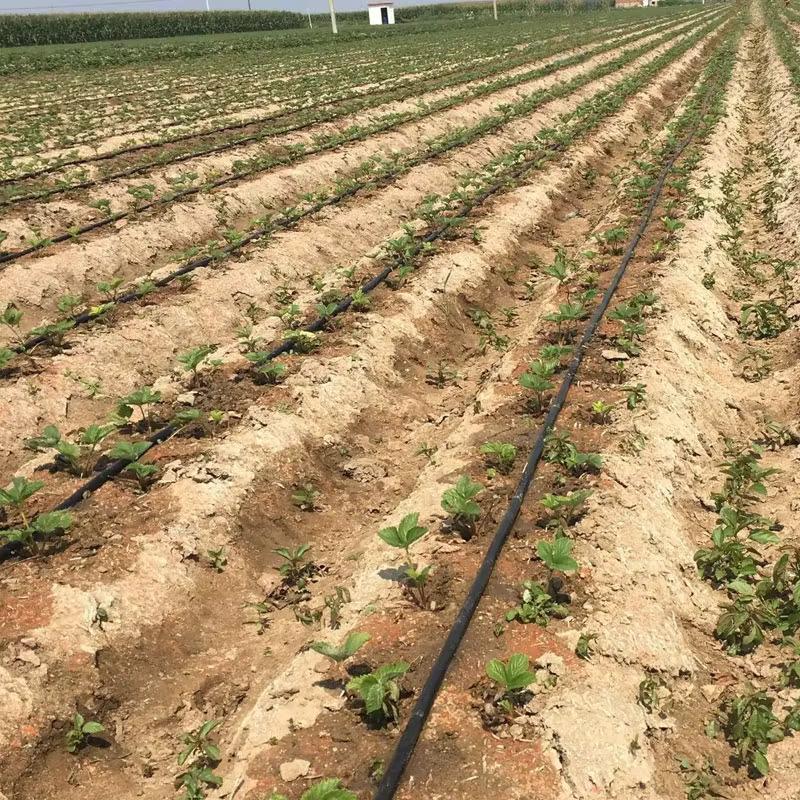
Safu ndefu za mimea midogo zimeonekana zikikuwa kwenye udongo wa rangi ya kahawia. Kila safu ina mfumo wa umwagiliaji wa matone unaoonekana kama bomba nyeusi iliyonyooka kando ya mimea. Umbali wa kati ya mimea unaonekana kuwa sawa, ukionyesha upandaji wa kimfumo.